William James Wright

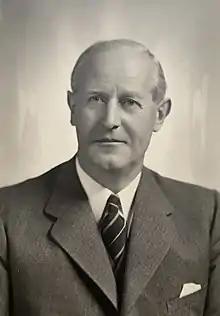
William James Wright CBE

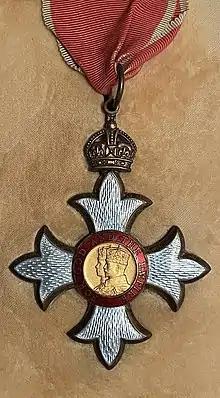
William James Wright's CBE

William James Wright was born on 26 March 1903 in Scotstoun, Glasgow, the eldest son of Sir Robert Patrick Wright who was the first Chairman of the Board (since Department) of Agriculture for Scotland.